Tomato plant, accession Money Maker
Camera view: horizontal (90 deg, fisheye); turntable rotation: 60 degrees
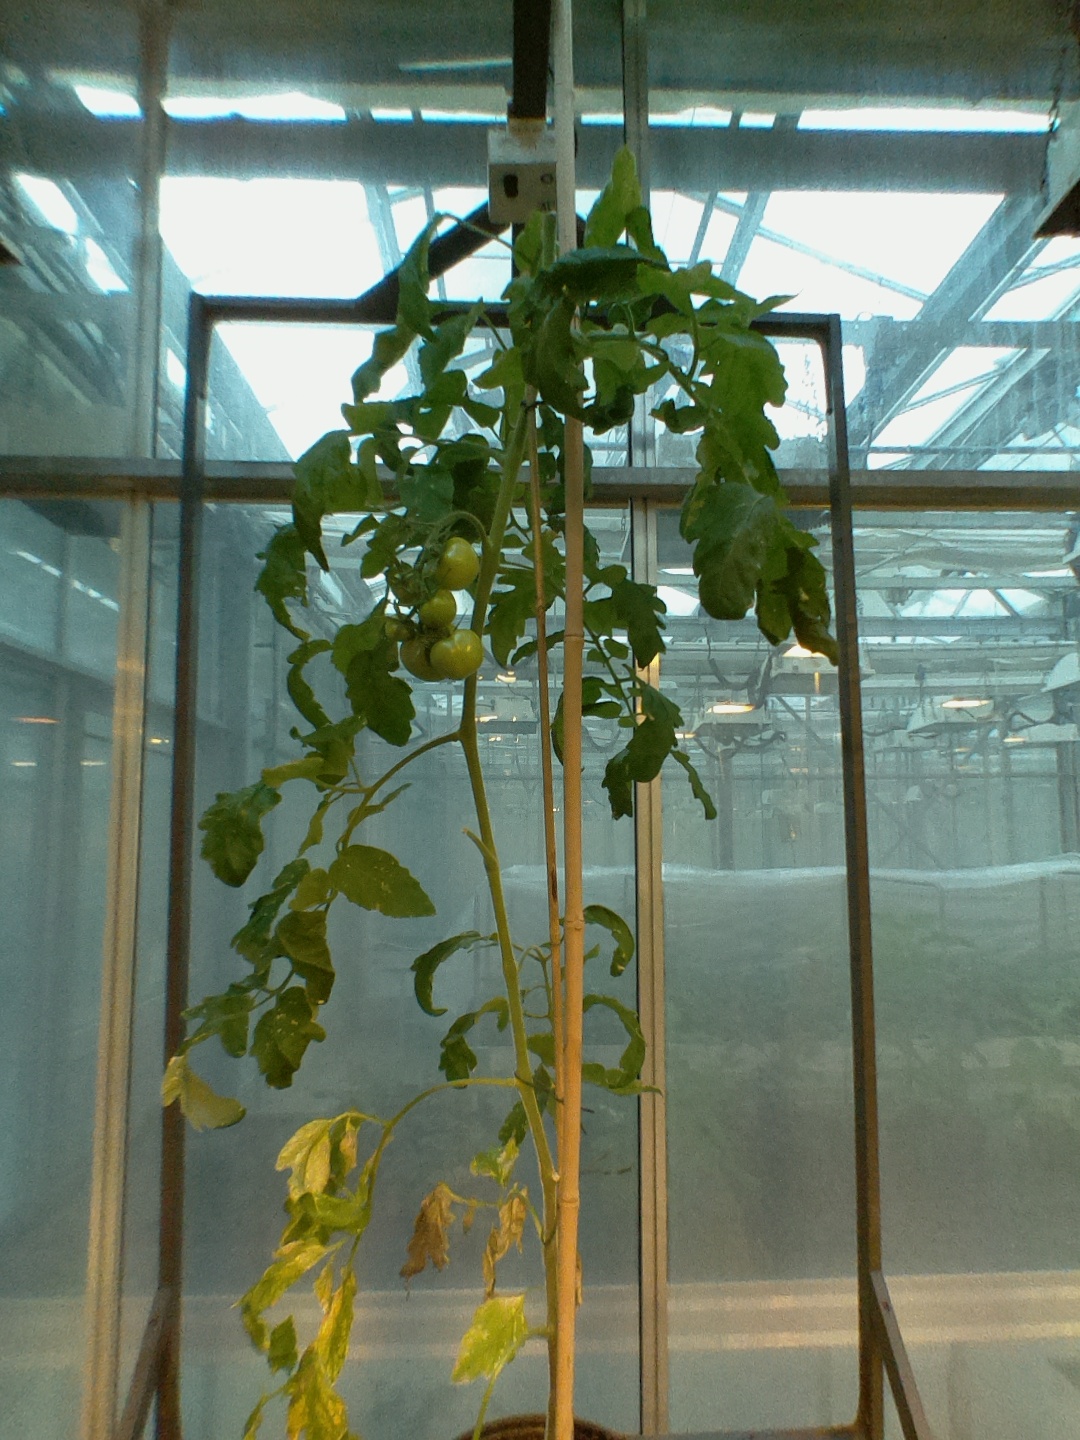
BBCH growth stage 76: 60%-70% of final fruit size